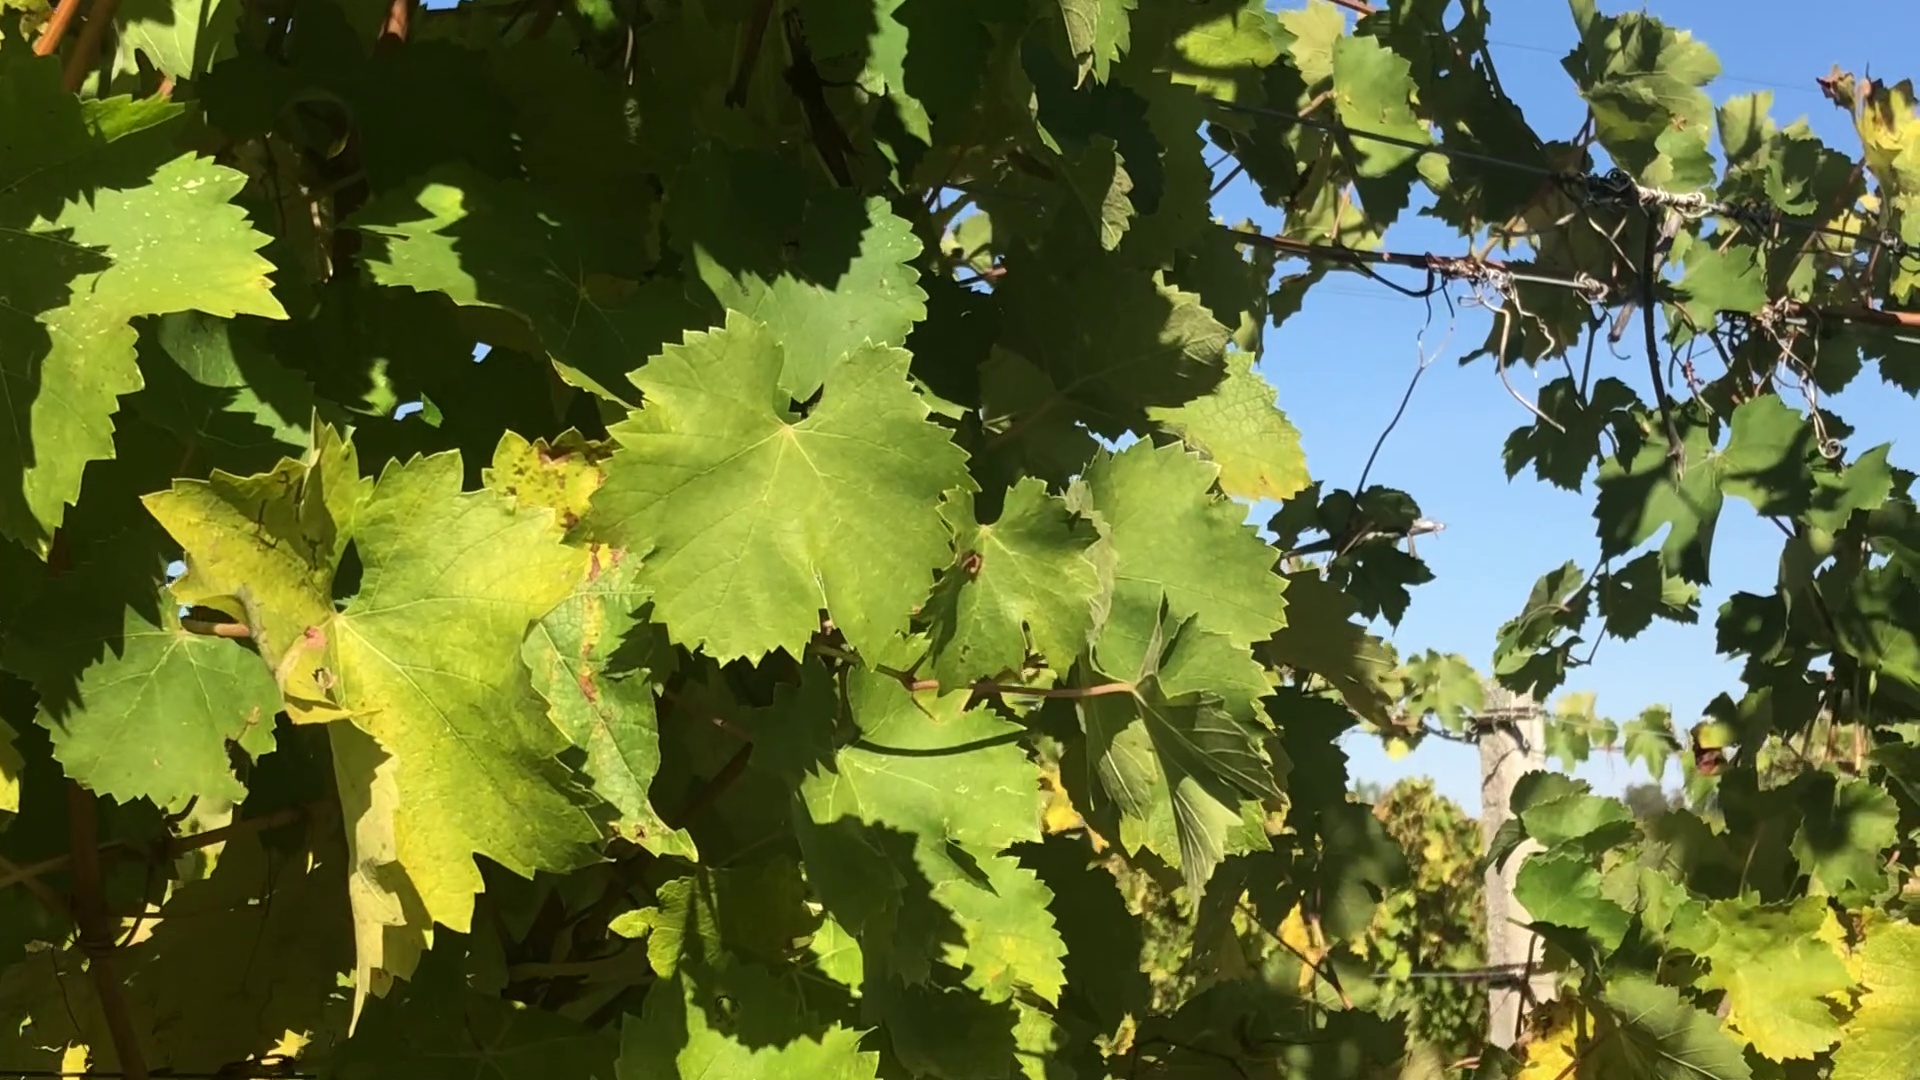
Label: healthy